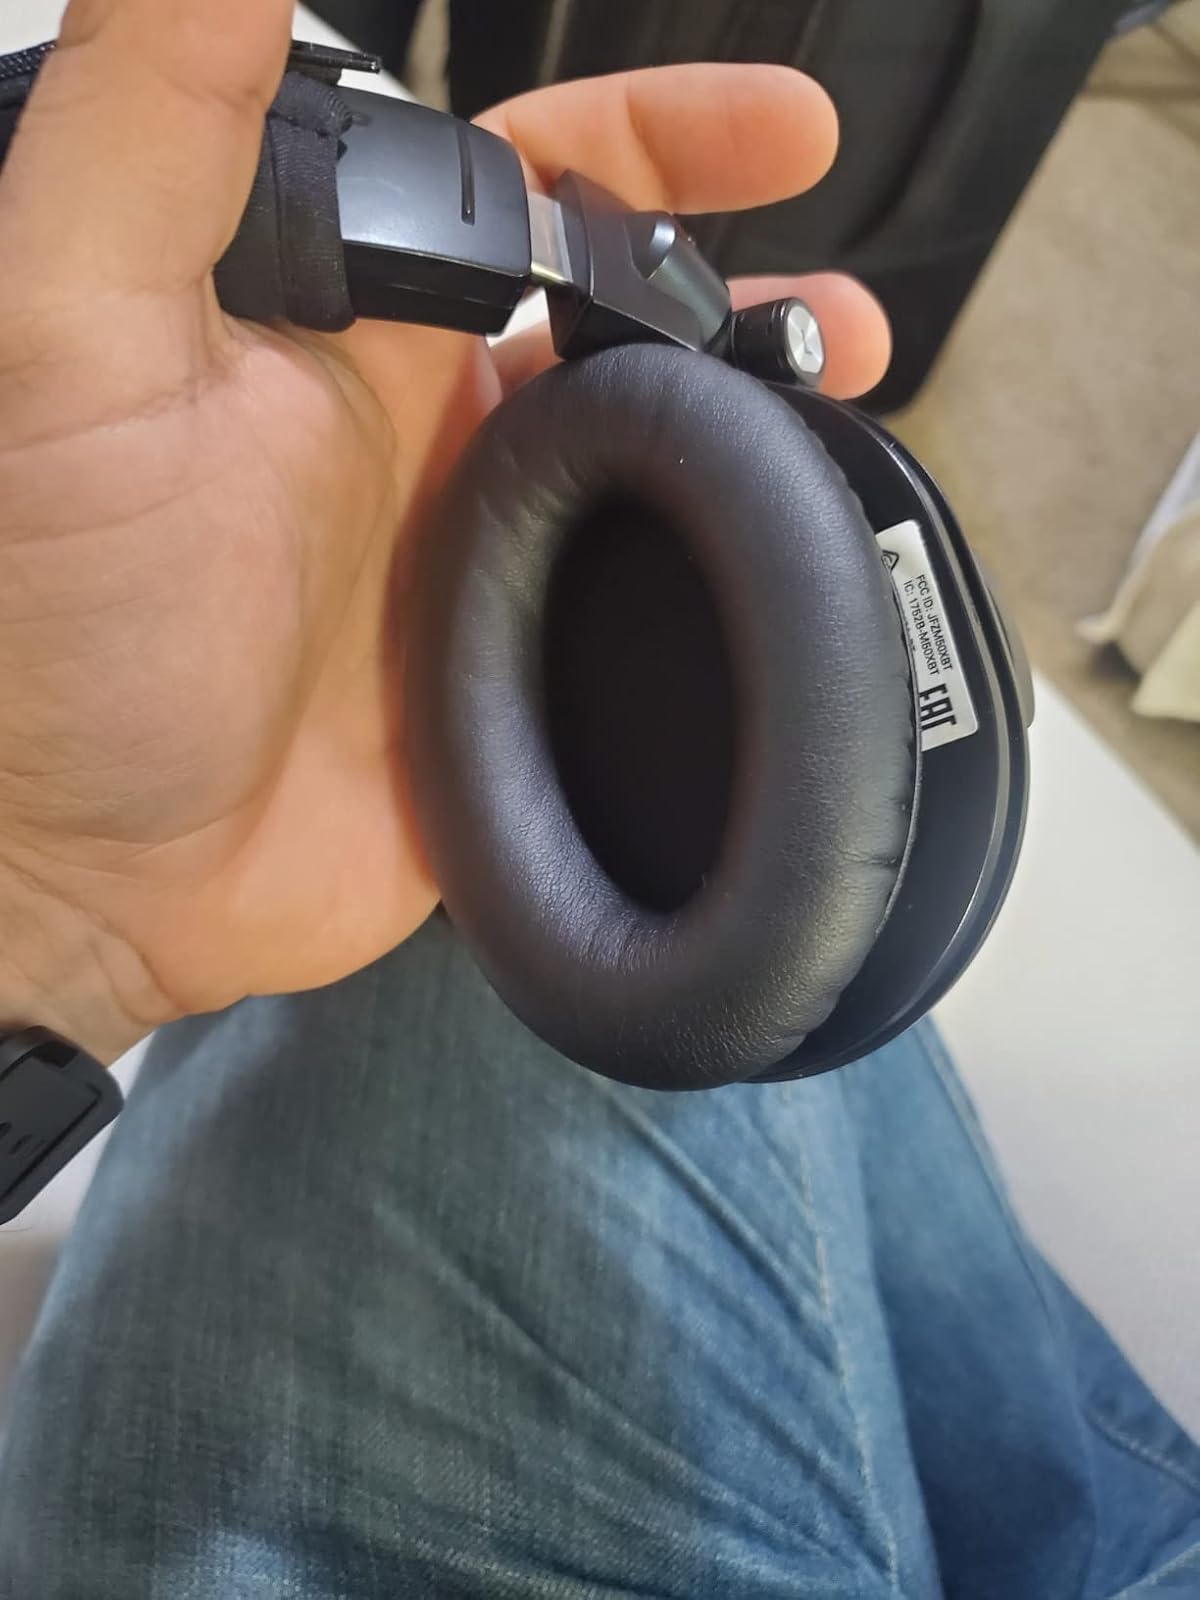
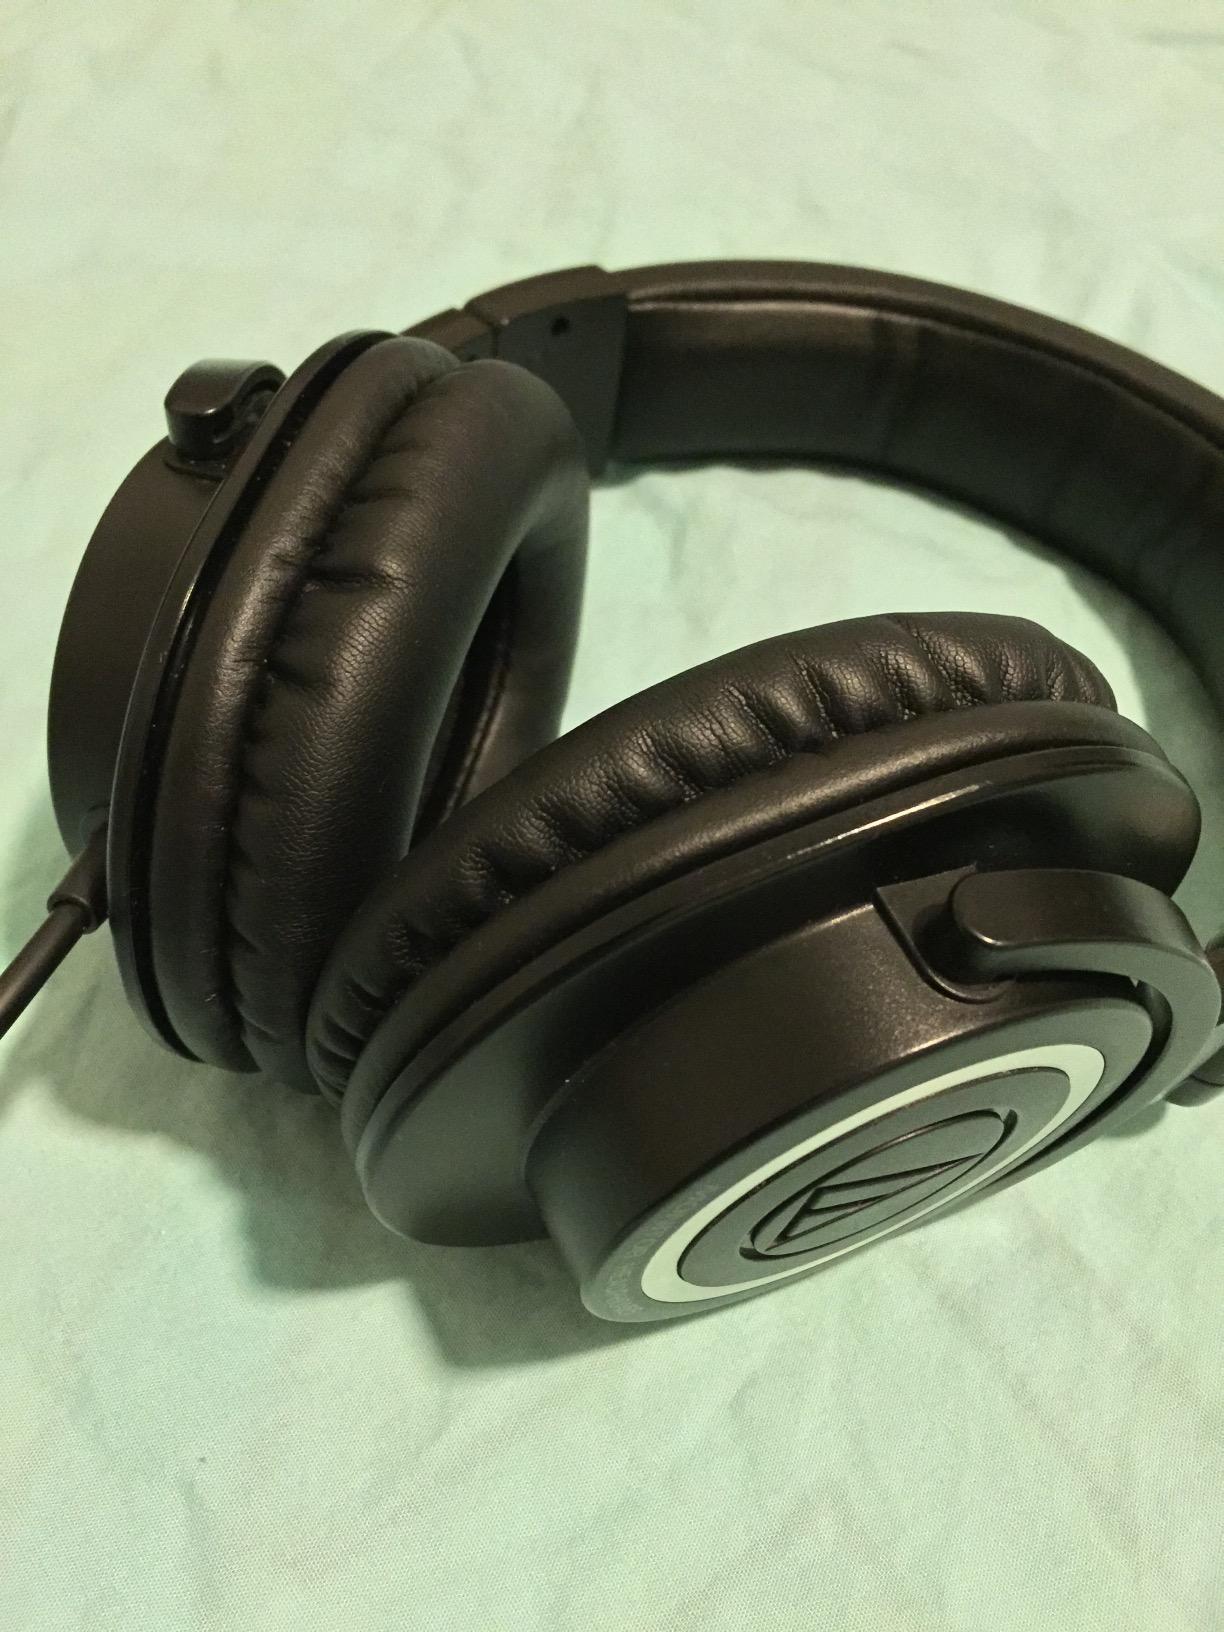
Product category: headphones
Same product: yes